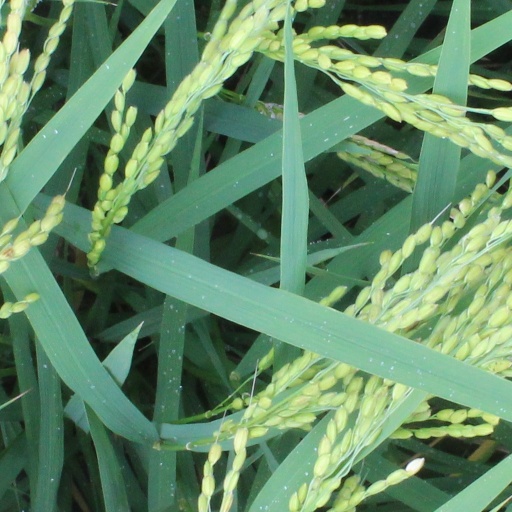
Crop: rice